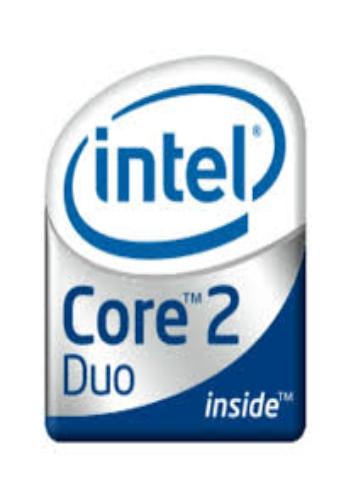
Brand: core 2 duo
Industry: Electronic